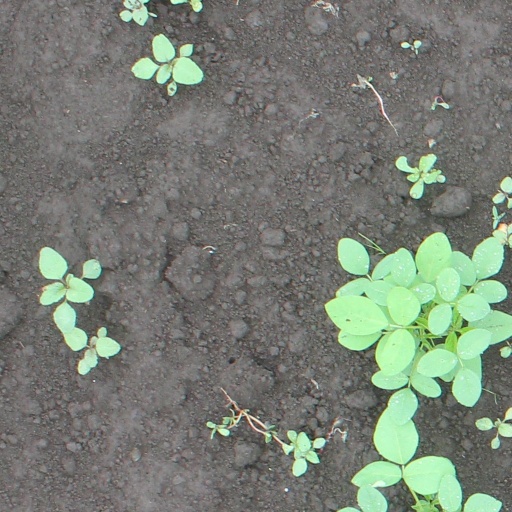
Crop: soybean